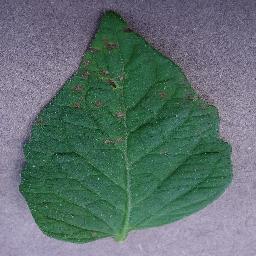
Label: Tomato___Septoria_leaf_spot